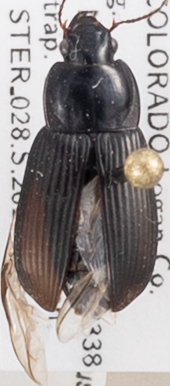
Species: Anisodactylus carbonarius
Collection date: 2019-05-15
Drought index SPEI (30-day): -0.54
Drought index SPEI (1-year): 0.9
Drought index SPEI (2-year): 0.17